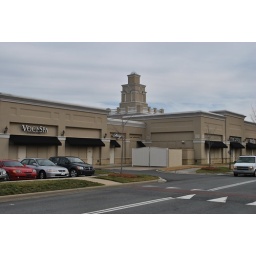
back side of store, our sign would go right above where white van is